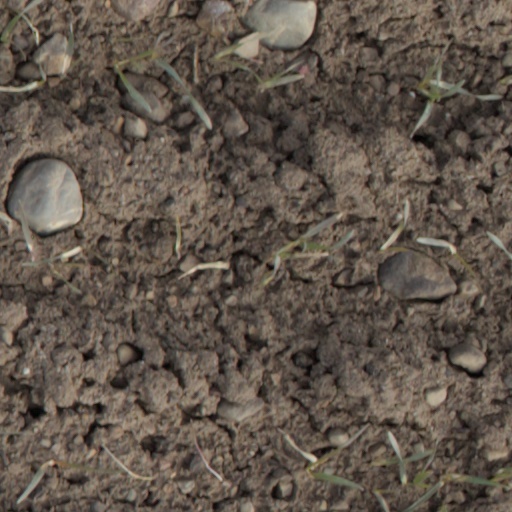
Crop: wheat